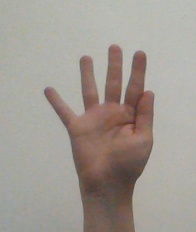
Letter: sheen